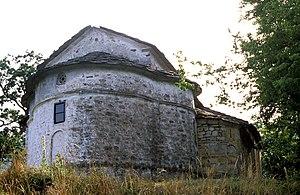
Les monuments culturels de grande importance sont les monuments de Serbie qui, par leur valeur, bénéficient d'un haut degré de protection.
L'église de la Dormition-de-la-Mère-de-Dieu de Mrtvica est une église orthodoxe serbe située à Mrtvica, dans la municipalité de Vladičin Han et dans le district de Pčinja, en Serbie. Elle est inscrite sur la liste des monuments culturels de grande importance de la République de Serbie.
Mrtvica est un village de Serbie situé dans la municipalité de Vladičin Han, district de Pčinja. Au recensement de 2011, il comptait 297 habitants.